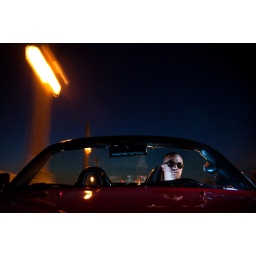
Driving over the 4th Street bridge in LA Testing out a car rig on a Honda S2000